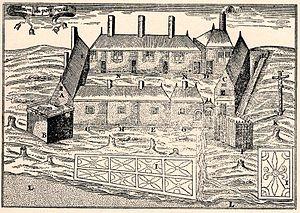
«
Samuel de Champlain, né à Brouage entre 1567 et 1574 et mort à Québec le 25 décembre 1635, est un colonisateur, grand navigateur, cartographe, soldat, explorateur, géographe, commandant et auteur de récits de voyage français. Il fonde la ville de Québec le 3 juillet 1608.